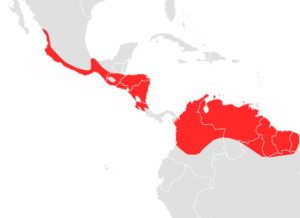
Cette liste commentée recense la mammalofaune en Guyane. Elle répertorie les espèces de mammifères guyanais actuels et celles qui ont été récemment classifiées comme éteintes. Cette liste comporte 250 espèces réparties en douze ordres et 43 familles, dont quatre sont « en danger », sept sont « vulnérables », cinq sont « quasi menacées » et 27 ont des « données insuffisantes » pour être classées.